Belver (Gavião)

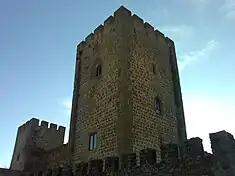
The keep tower of the Castle of Belver, constructed by the Knights Hospitaller

On 13 June 1194, the region of Belver was donated by King Sancho I of Portugal to the Knights Hospitaller, with the condition that the knights were required to build a castle in the site.